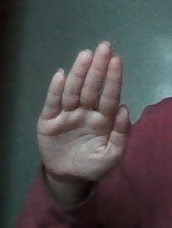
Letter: seen